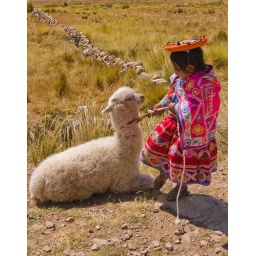
A little girl in the highlands with her alpaca on the bus ride from Puno to Cusco